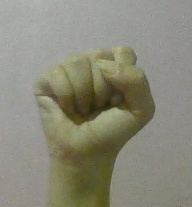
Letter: saad